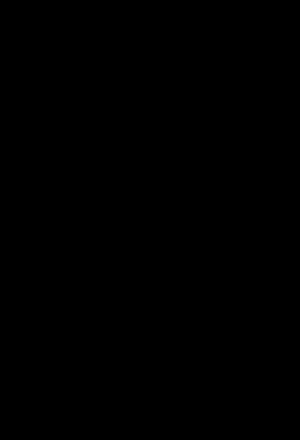
Un ressort est un organe ou pièce mécanique qui utilise les propriétés élastiques de certains matériaux pour absorber de l'énergie mécanique, produire un mouvement, ou exercer un effort ou un couple.